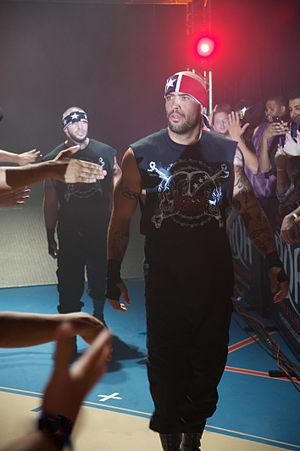
The Briscoe Brothers est une équipe de catch composée de Jamin et Mark Pugh qui incarnent sur les rings Jay et Mark Briscoe. Ils sont connus pour leur travail sur le circuit indépendant américain où ils ont notamment remporté à deux reprises le championnat par équipe de la Combat Zone Wrestling. En plus de cela les deux frères ont travaillé à la Ring of Honor où ils ont été à onze reprises champions du monde par équipe.
Cet article présente une liste des catcheurs ayant remporté le ROH World Tag Team Championship, titre de catch de la Ring of Honor.